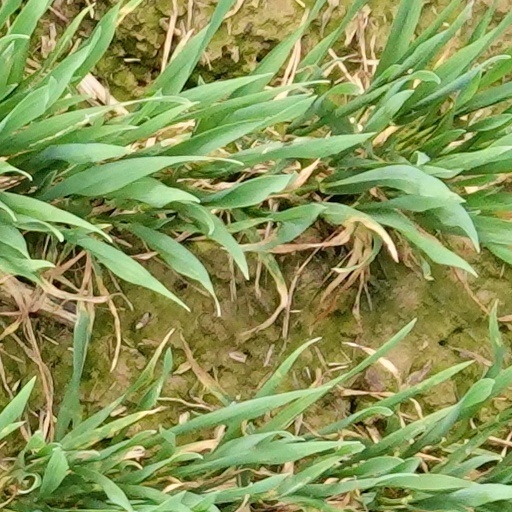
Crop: wheat